Capitulation of Diksmuide

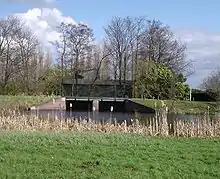
Flooding via sluice gates was common and used at Diksmuide

On 26 July, Montal began firing on the town; after only two days, Ellenberg held a council with his senior officers, and proposed they surrender the town, arguing further resistance was pointless. Eight officers signed the articles of surrender, including Colonel Graham, commander of a regiment in the elite Scots Brigade; the only exception was Major Robert Duncanson of Lorne's. On 29 July, Colonel O'Farrell, commander of the garrison at Deinze, also capitulated to a French force under Feuquières without a shot being fired.